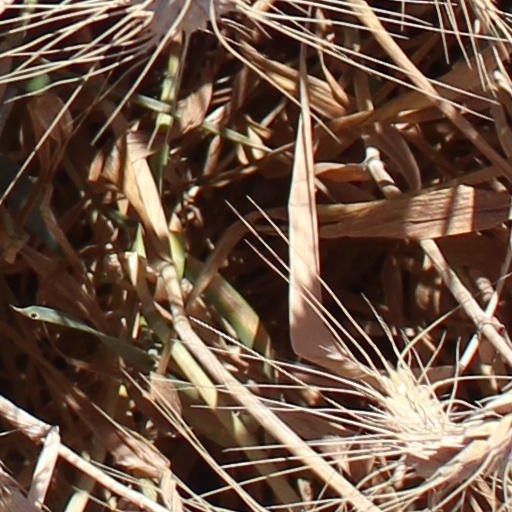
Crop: wheat